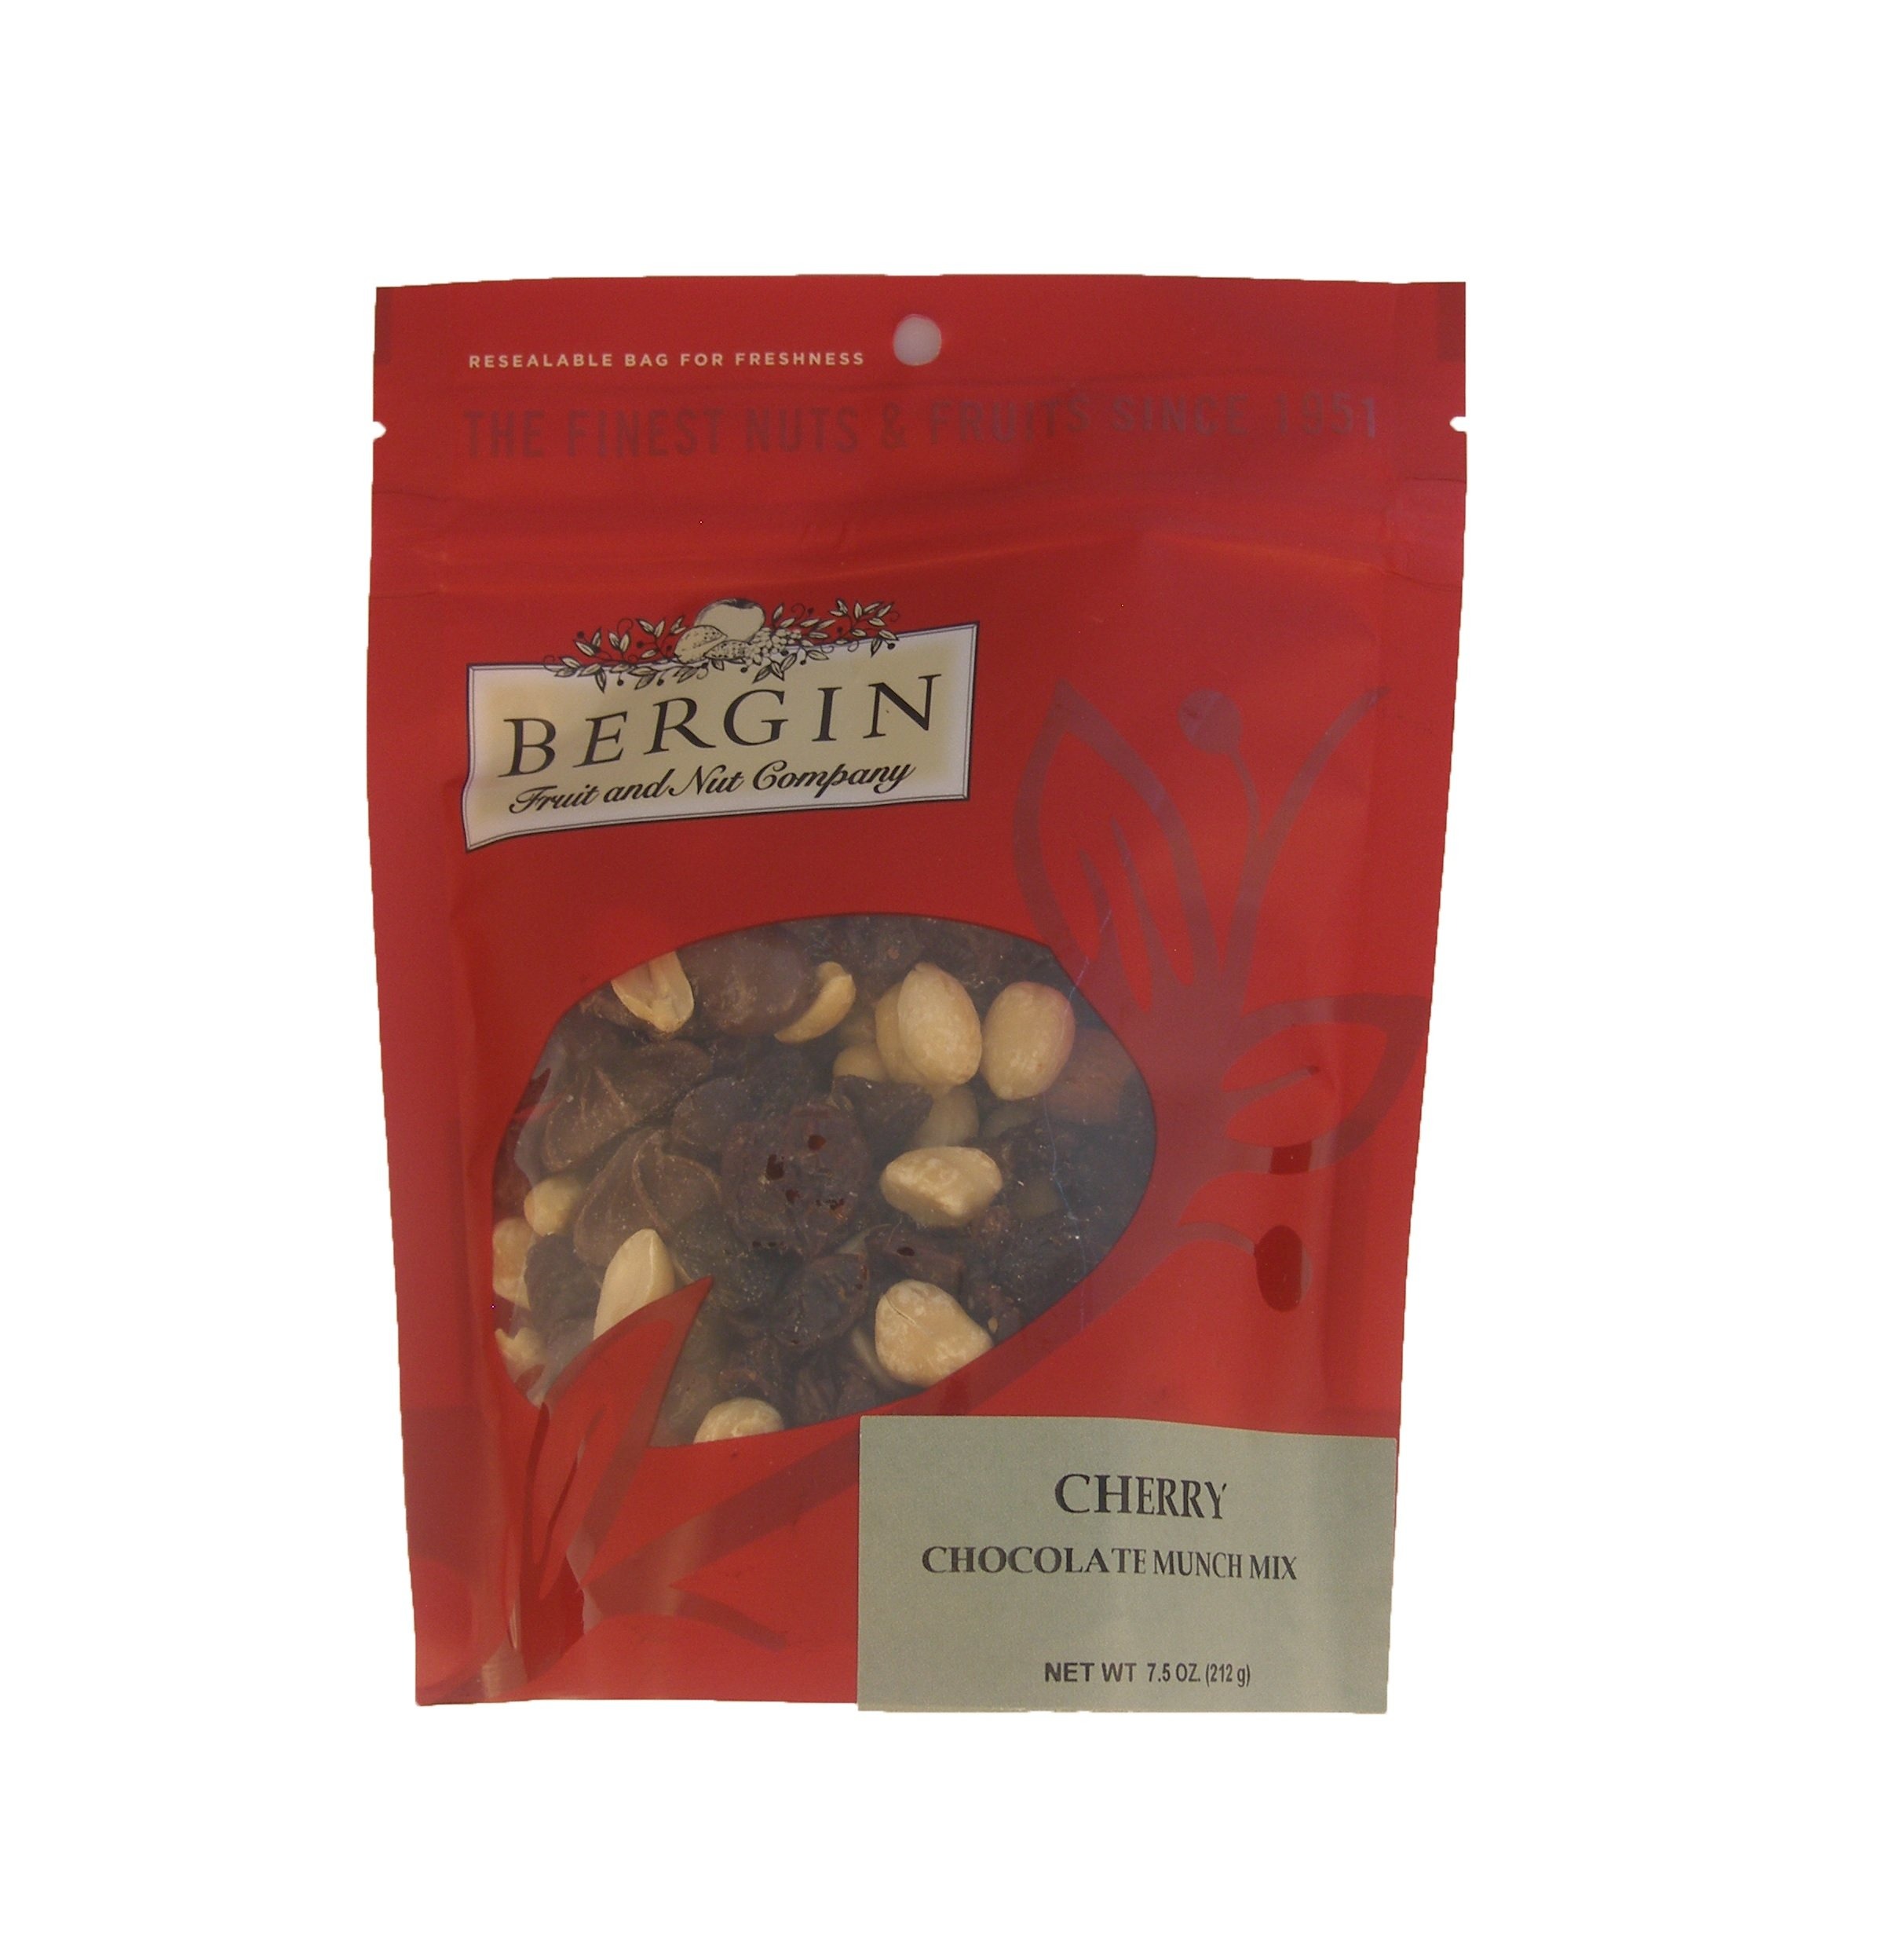
Item Name: Bergin Cherry Chocolate Munch 7.5oz Bag
Bullet Point 1: Contains almonds, peanuts, raisins, chocolate covered raisins, dried red tart cherries, chocolate stars, chocolate chips and white chocolate chips
Bullet Point 2: A good source of dietary fiber, vitamins, minerals and protein
Bullet Point 3: Packaged in a resealable standing bag to ensure freshness
Product Description: A delicious sweet and salty mix of peanuts, raisins, chocolate covered raisins, dried red tart cherries, and almonds combined with chocolate stars, chocolate chips and white chocolate chips. This Cherry Chocolate Munch Mix is a great choice when looking for a sweet yet healthy snack alternative.
Value: 1.0
Unit: Count

Price: 5.13